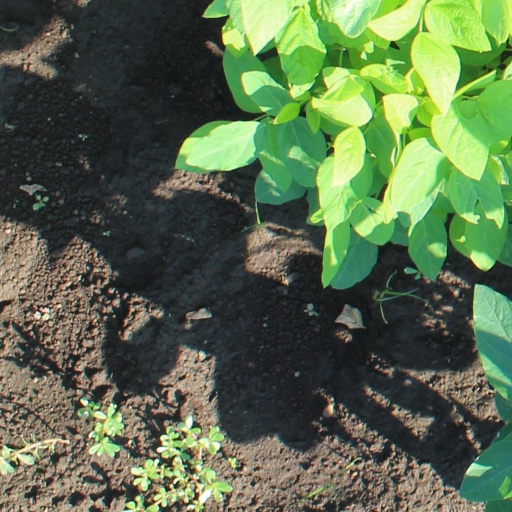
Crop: soybean